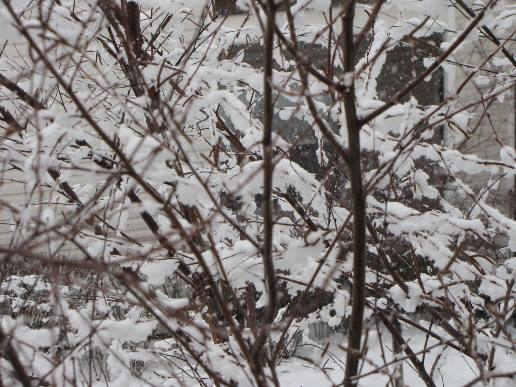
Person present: No